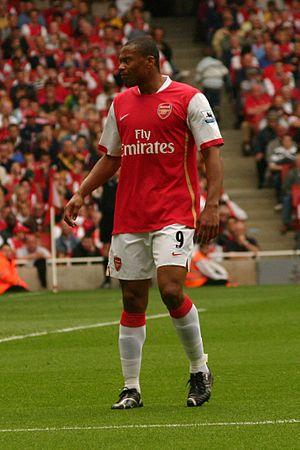
Júlio Baptista, de son nom complet Júlio César Clement Pereira Baptista, né le 1ᵉʳ octobre 1981 à São Paulo, était un footballeur international brésilien. Il a évolué au poste d'attaquant ou de milieu offensif.